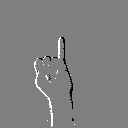
ASL letter: i